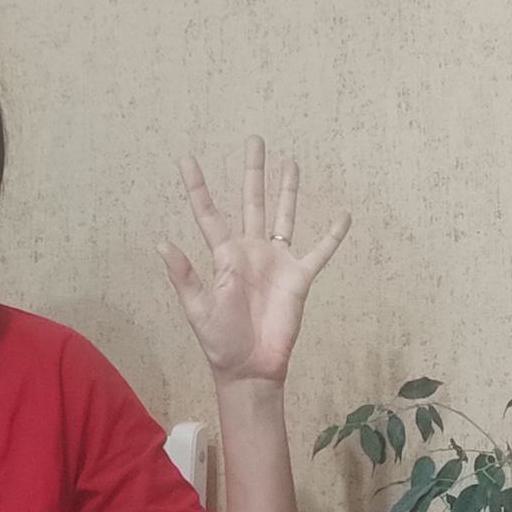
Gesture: palm